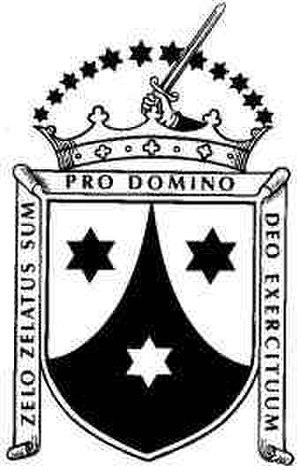
La Règle de saint Albert est une charte de vie, rédigée par saint Albert de Jérusalem à la demande des ermites installés sur les pentes du mont Carmel vers 1209.